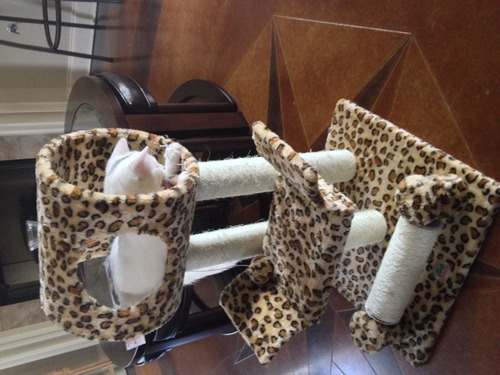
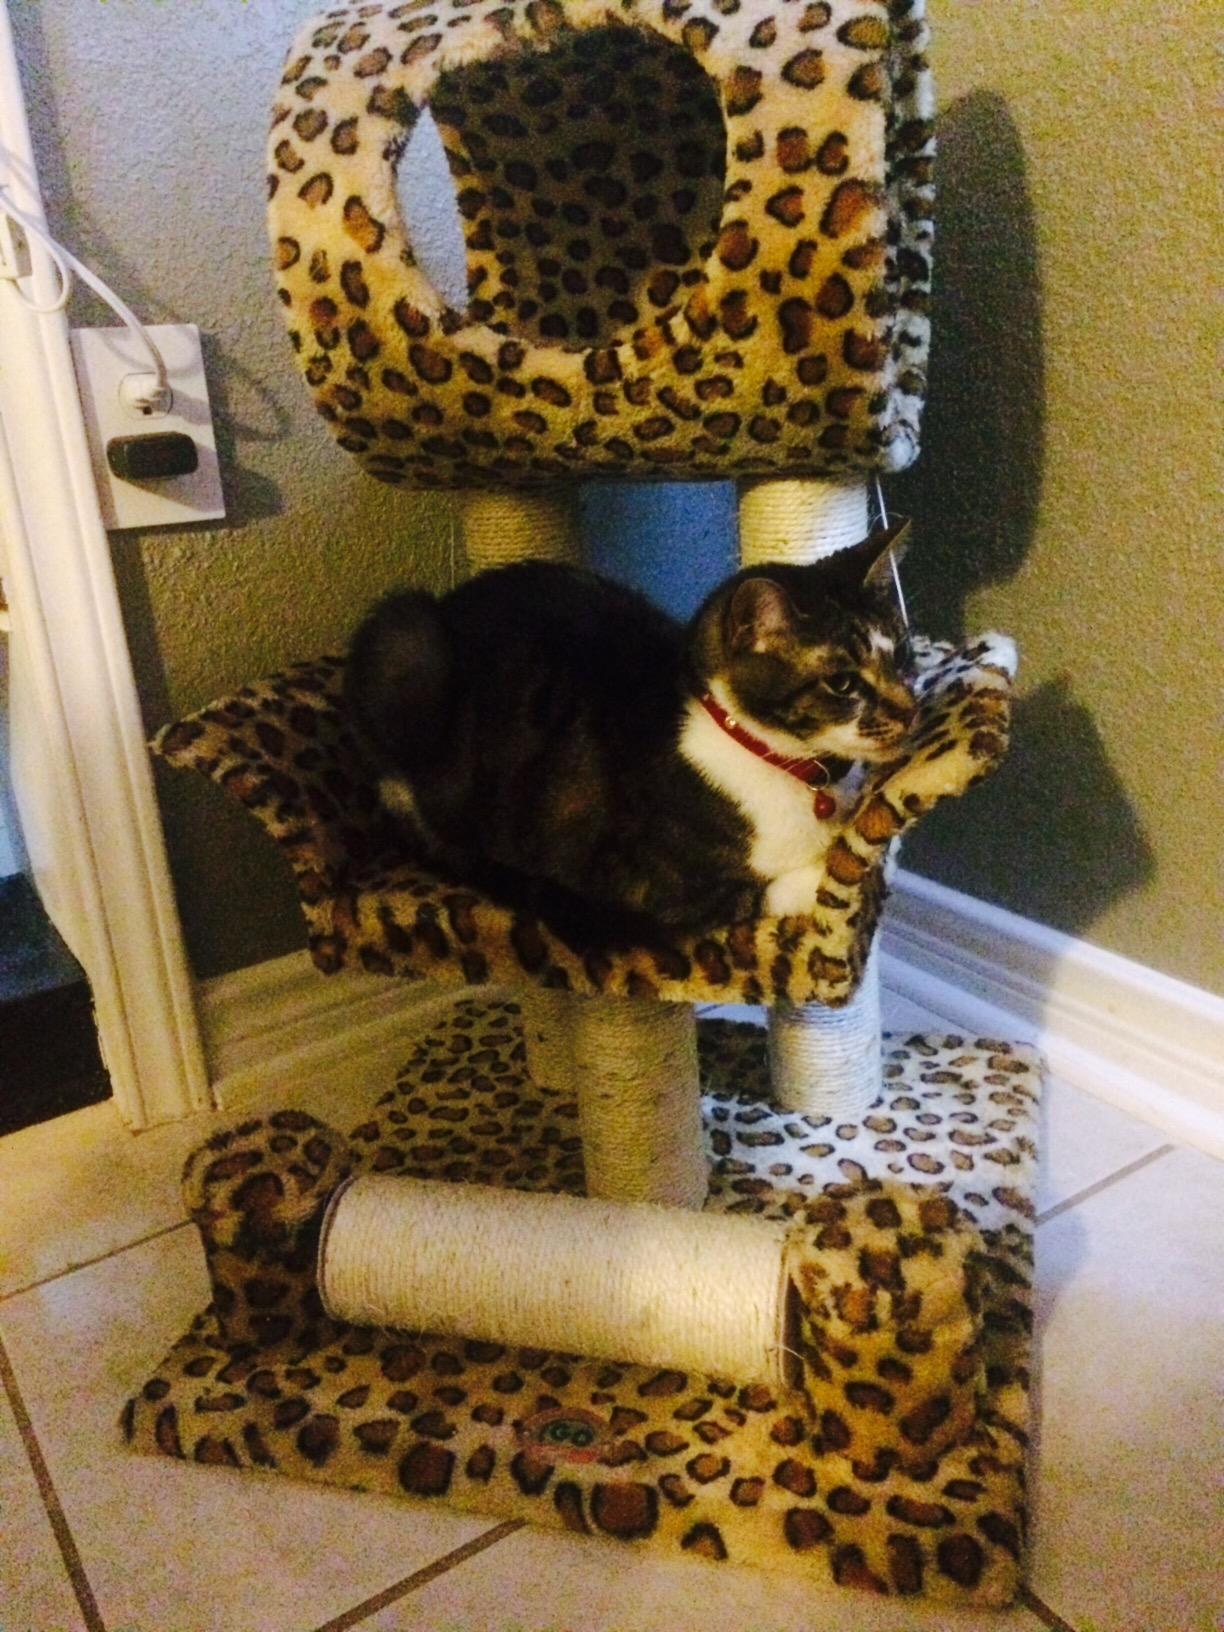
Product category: items_cat tree
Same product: yes